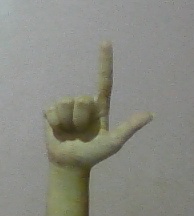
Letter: laam